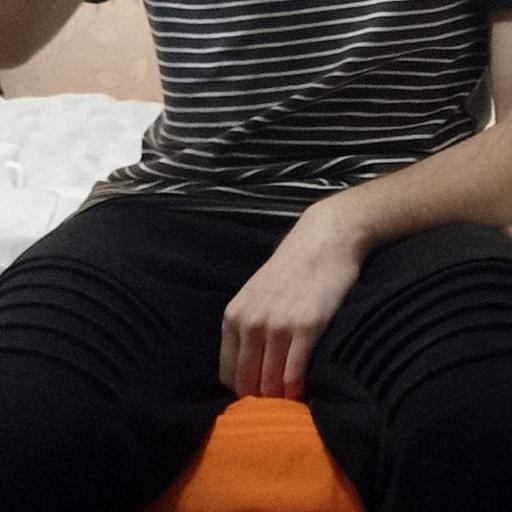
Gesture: no_gesture